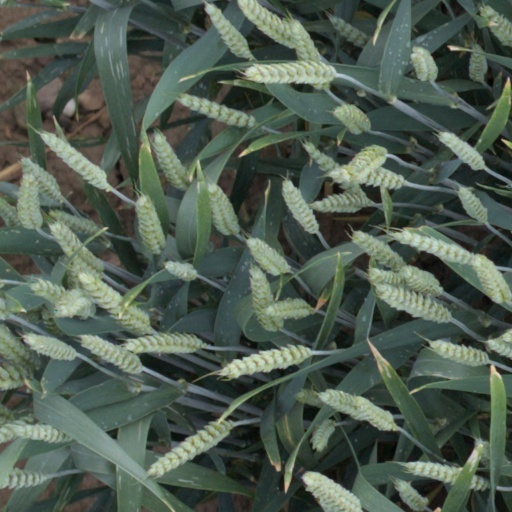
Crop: wheat